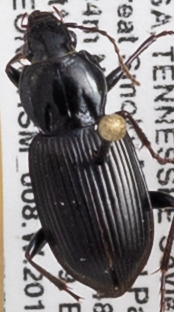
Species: Pterostichus mutus
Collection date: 2019-06-11
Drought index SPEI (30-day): -0.548
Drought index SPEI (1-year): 2.09
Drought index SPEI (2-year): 2.09